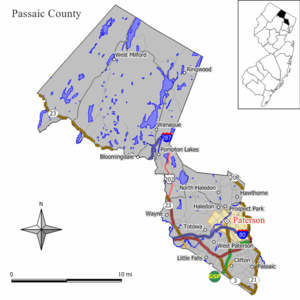
Rubin Carter, surnommé Hurricane, est un boxeur américain poids moyens né le 6 mai 1937 à Clifton, New Jersey et mort le 20 avril 2014 à Toronto d'un cancer de la prostate. Il possède également la nationalité canadienne.
Paterson est une ville de l’État américain du New Jersey,